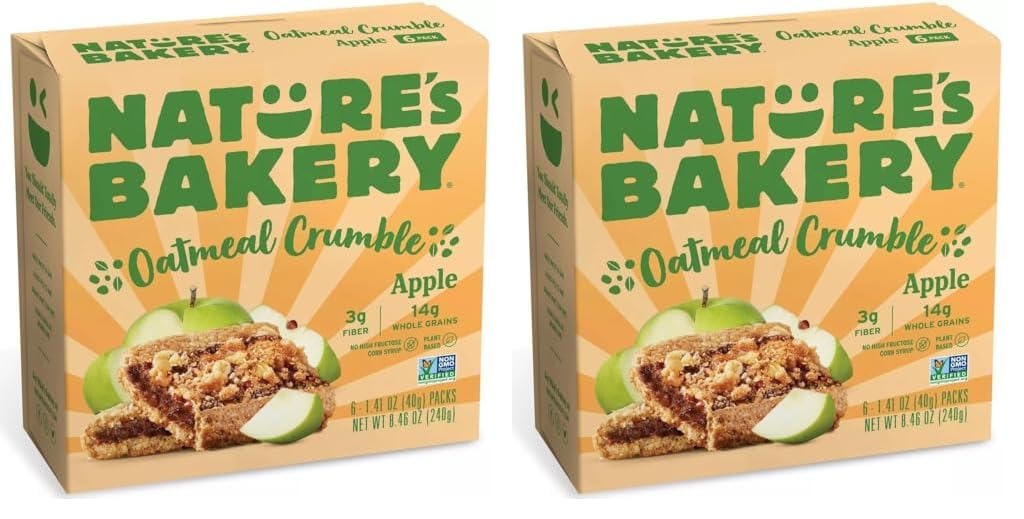
Item Name: Nature's Bakery Oatmeal Crumble Apple Bars, 1.41 Oz, 6 Ct (Pack of 2)
Bullet Point 1: The information below is per-pack only
Bullet Point 2: Convenience Nature’s bakery oatmeal crumble bars are a perfect snack for kids or adults. Grab one as a quick healthy breakfast bar, use as a wholesome treat for kids’ lunches, or enjoy as a convenient afterschool snack. Great for active and busy families
Bullet Point 3: Nutrition Made with you and your family in mind, these oatmeal crumble bars are baked with no cholesterol, GMOs, high fructose corn syrup, artificial flavors, Certified Vegan, Plant based, Kosher, nut-free facility, low sodium, soy free, Dairy Free
Bullet Point 4: Thoughtful ingredients meet your latest feel-good morning super-start. Introducing new oatmeal crumble bars made with real fruit, oats, fiber & whole grains
Bullet Point 5: Size contains 1 box of 6 bars (6 bars; 1 x 1.4 oz. Snack bar) of Nature's Bakery Apple flavored oatmeal crumble bars
Bullet Point 6: Real, apple filled meet the perfect, soft-baked super-start: Nature’s bakery oatmeal crumble bars. Get up & Go with real fruit filling & oat-topped whole grains
Value: 16.92
Unit: Ounce

Price: 4.59